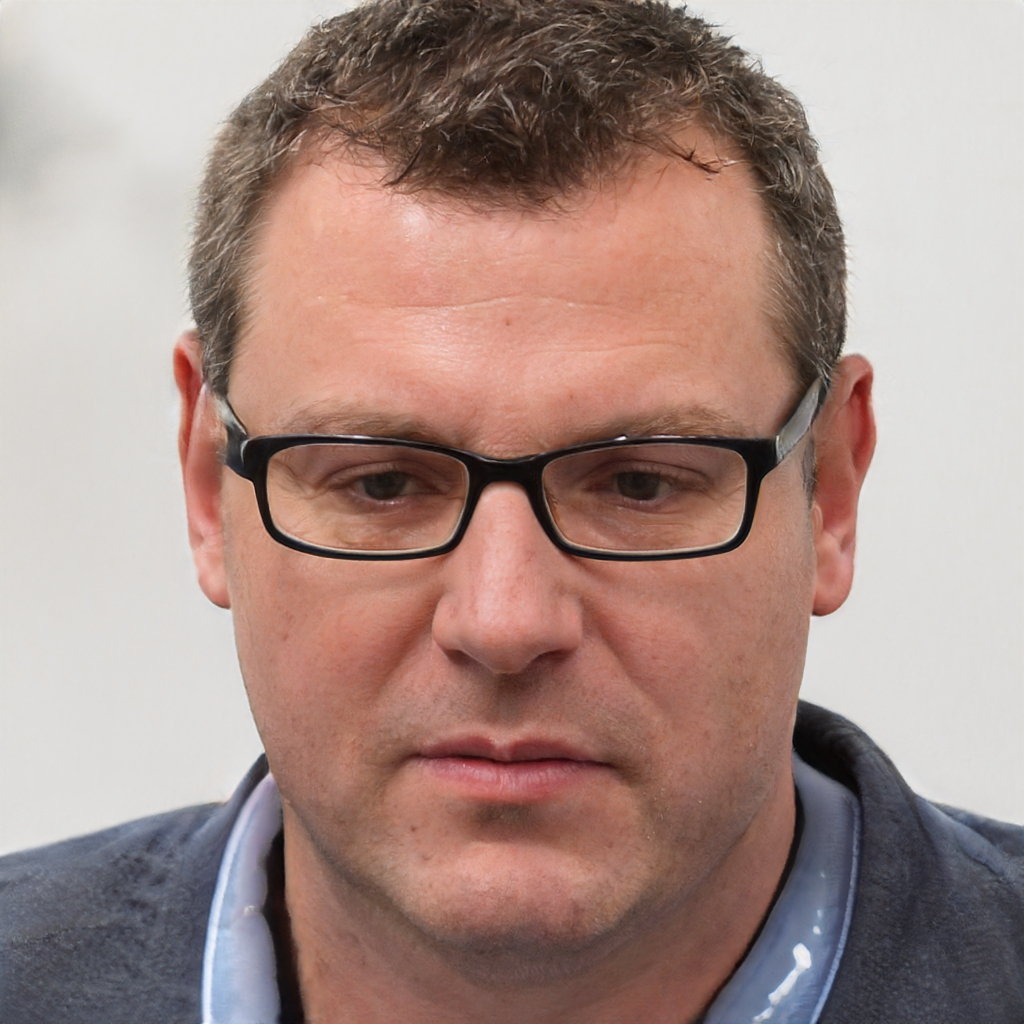
Gender: Male